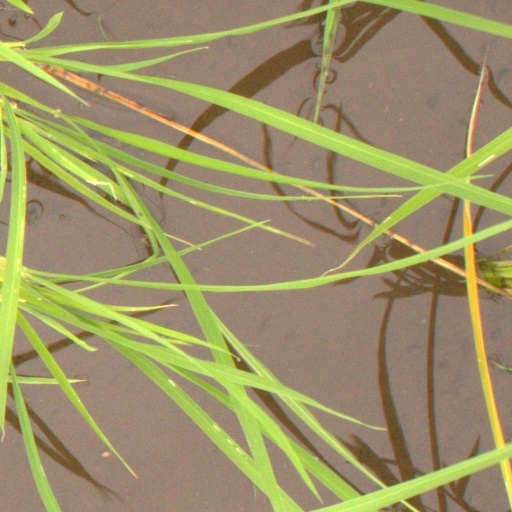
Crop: rice